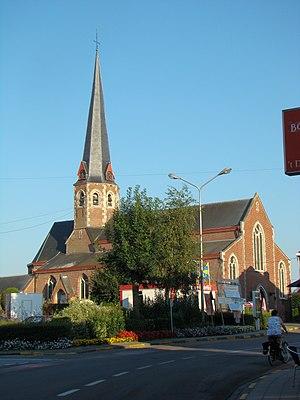
Bavikhove Harelbeke, (Flandre occidentale, Belgique) St Amandus church of Bavikhove
Cette page regroupe l'ensemble des monuments classés de la ville de Harelbeke.